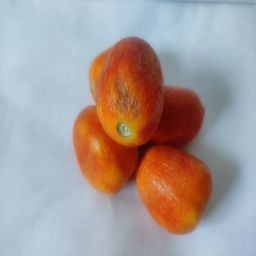
Crop: Tomato
Quality: Old